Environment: real
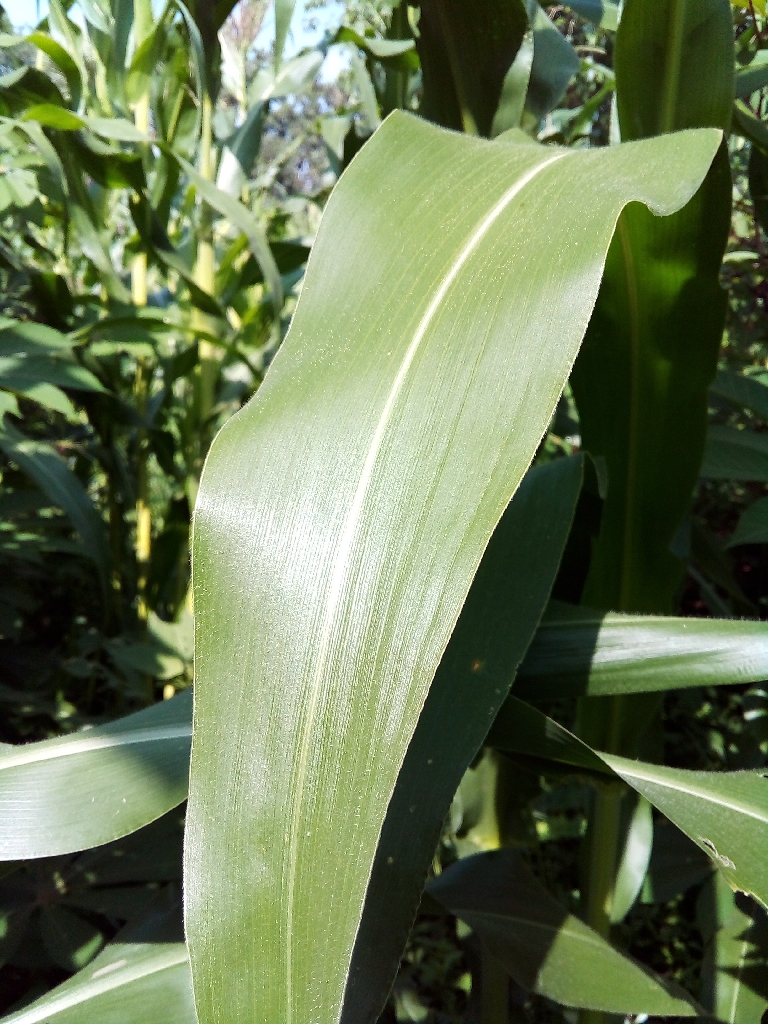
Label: healthy